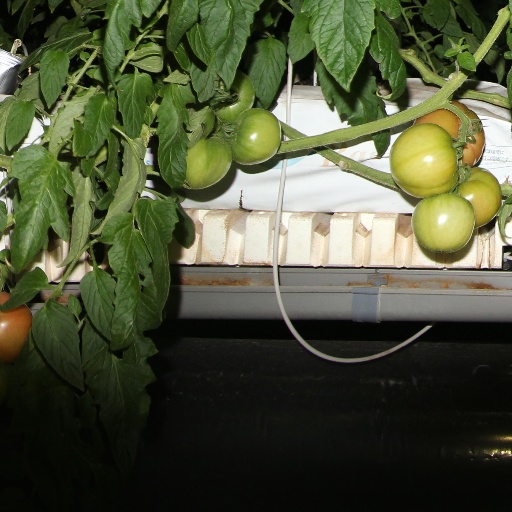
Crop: tomato